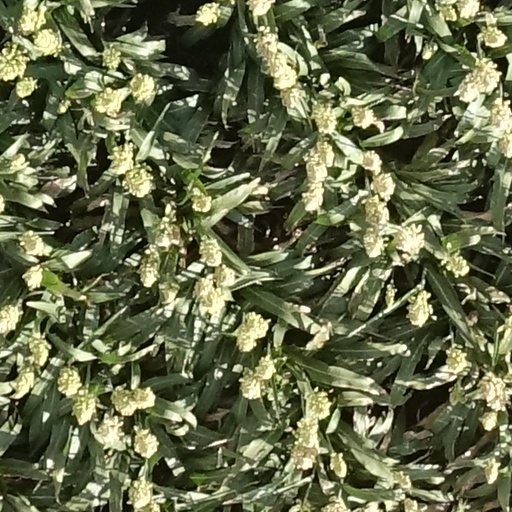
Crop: sorghum